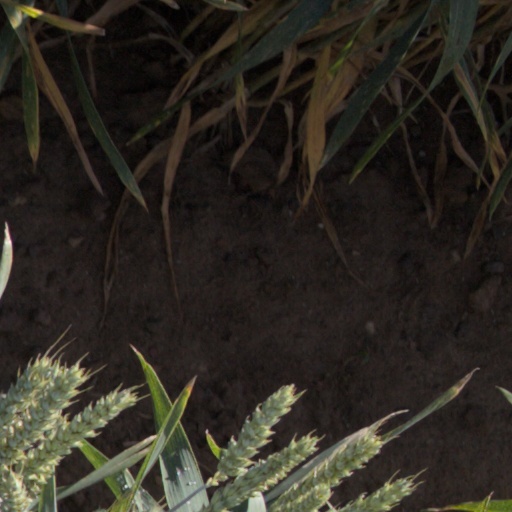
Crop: wheat